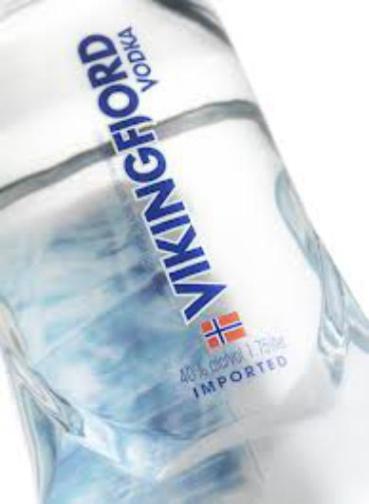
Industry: Food